Yadong Luo

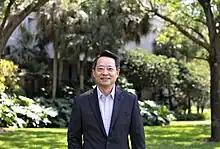
Luo in 2023

Yadong Luo is the Emery M. Findley distinguished chair and professor of management at the University of Miami Herbert Business School in Coral Gables, Florida.